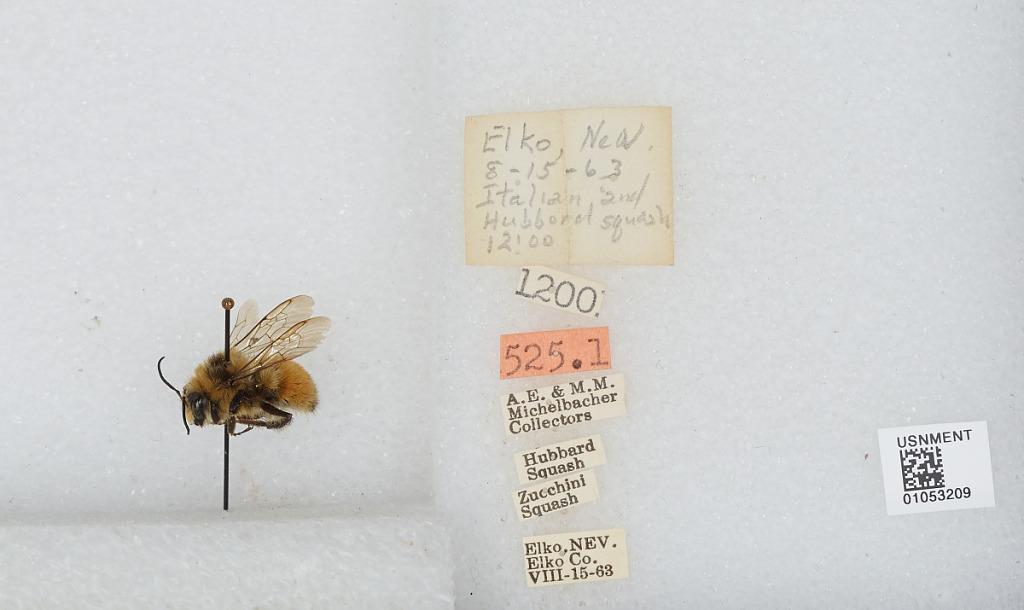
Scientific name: Bombus sp.
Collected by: A. Michelbacher & M. Michelbacher
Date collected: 1963-8-15
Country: United States
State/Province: Nevada
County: Elko
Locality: Elko
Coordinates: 40.83, -115.77